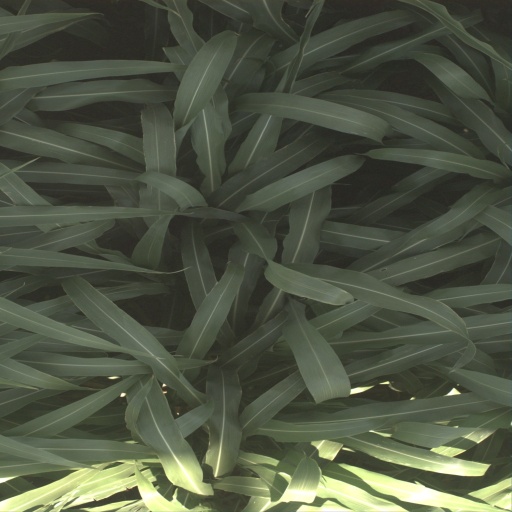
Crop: sorghum